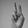
ASL letter: V